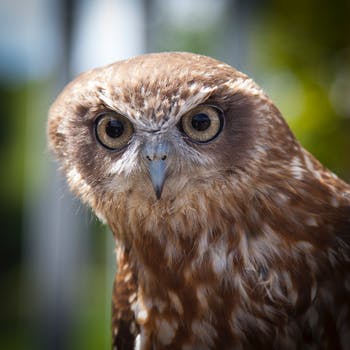
Label: No Watermark